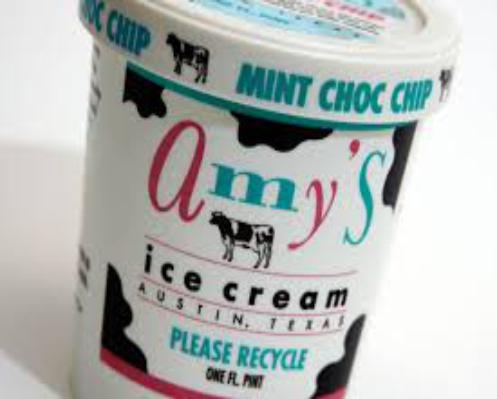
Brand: Amy's Ice Creams
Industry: Food